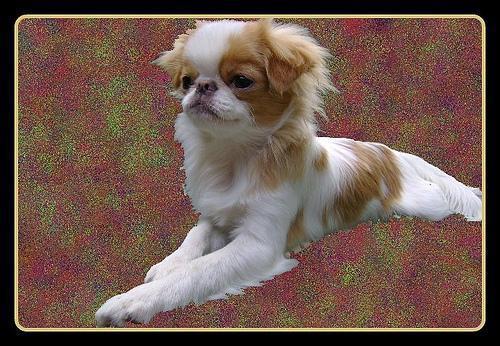
japanese chin